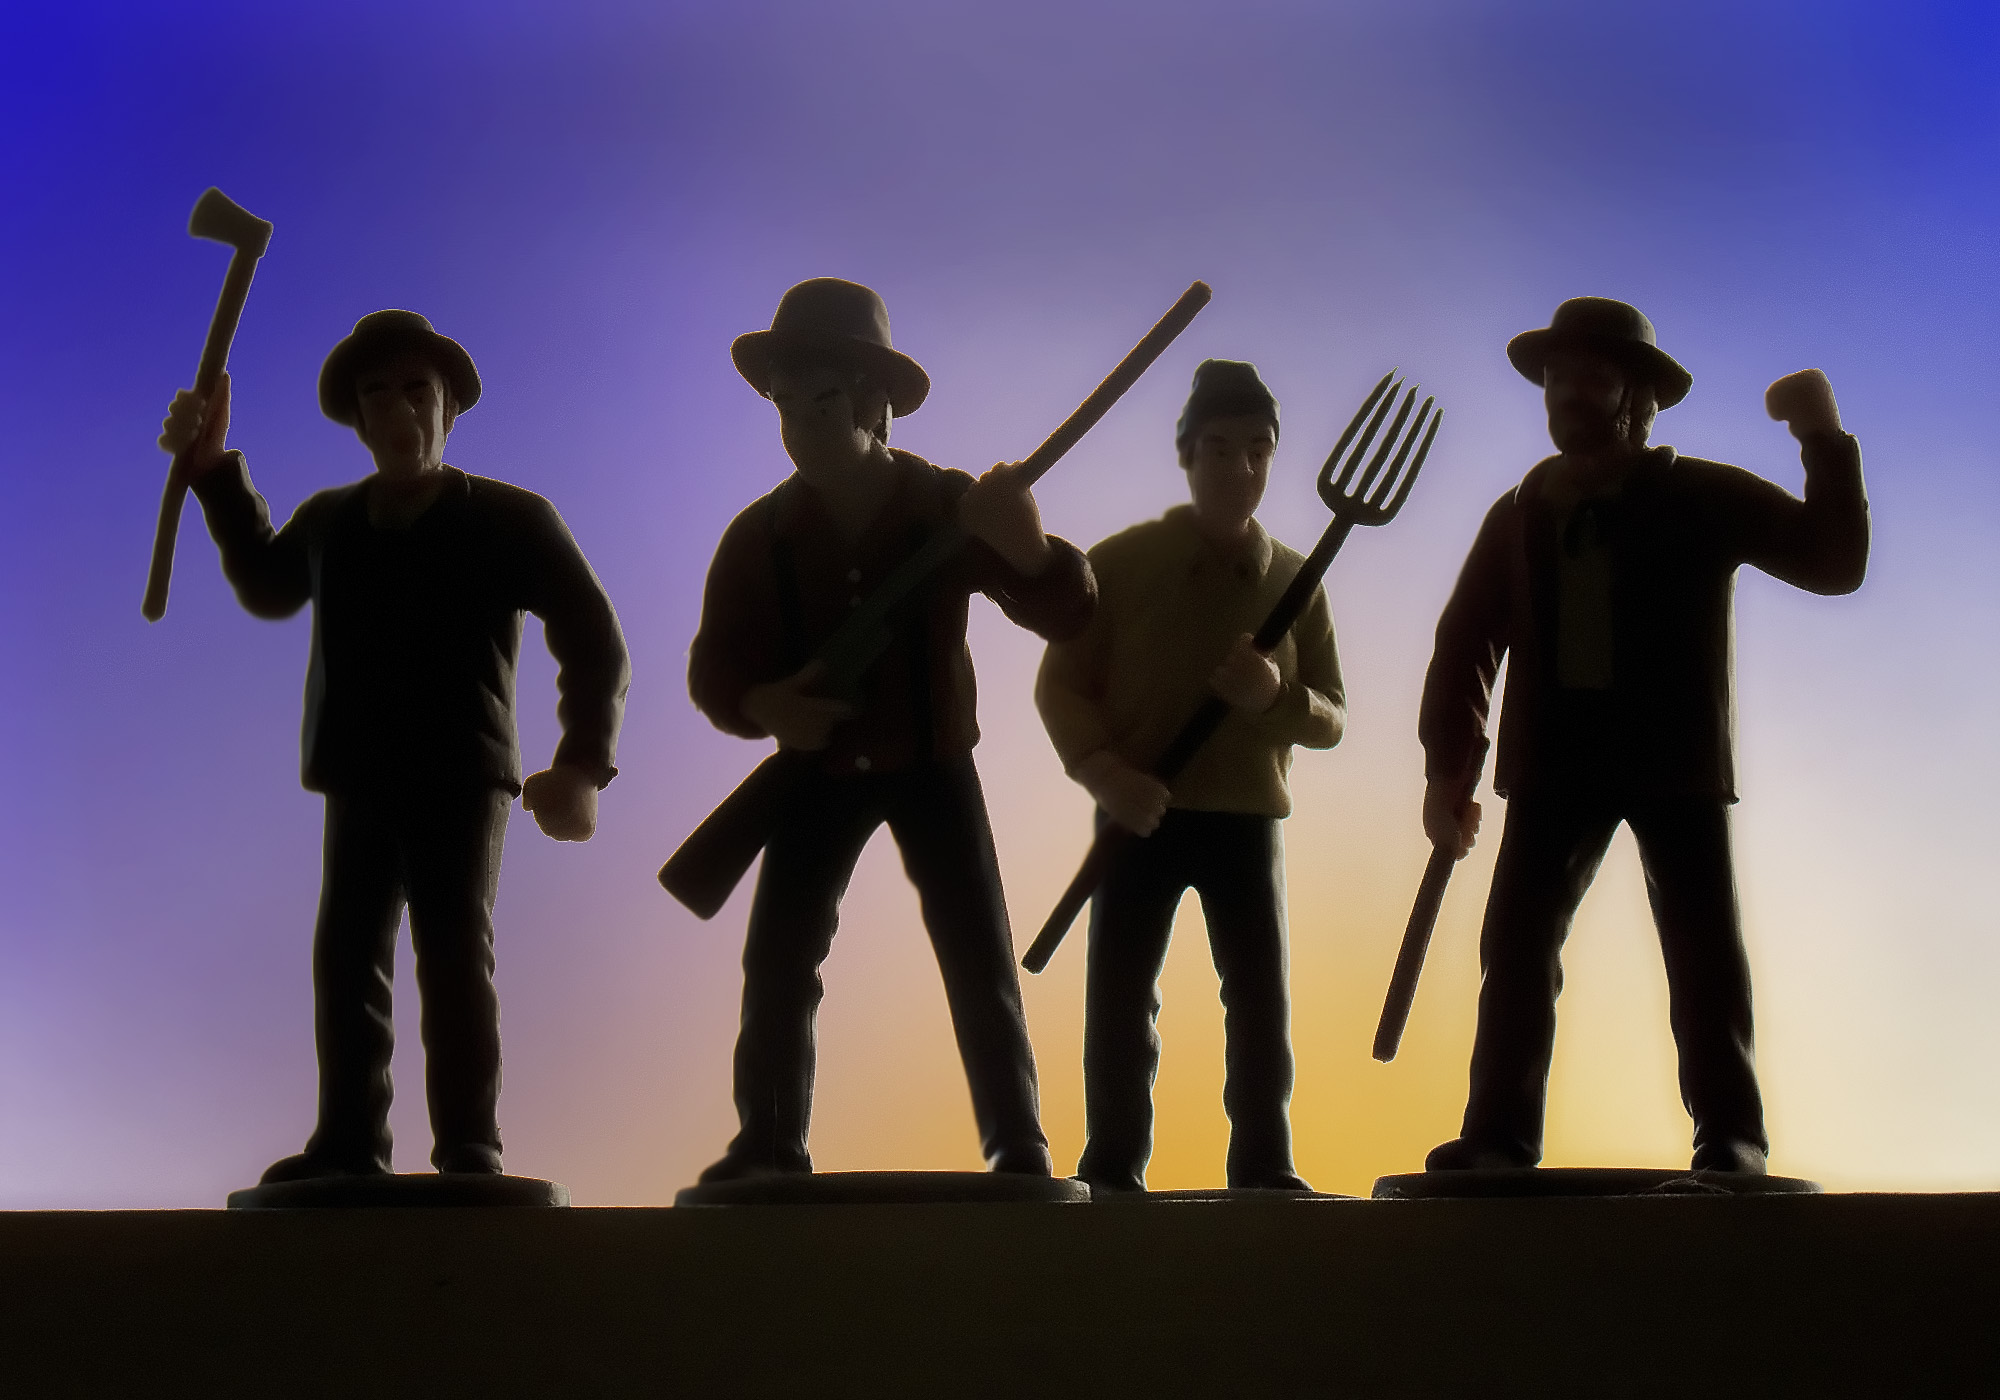
silhouette, music, people, musician, angry, screenshot, angrymobactionfigures, social group, musical theatre